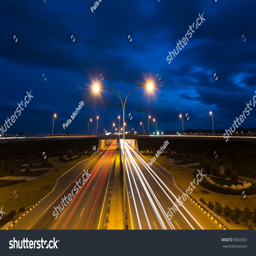
light trails from cars moving fast late in the evening .